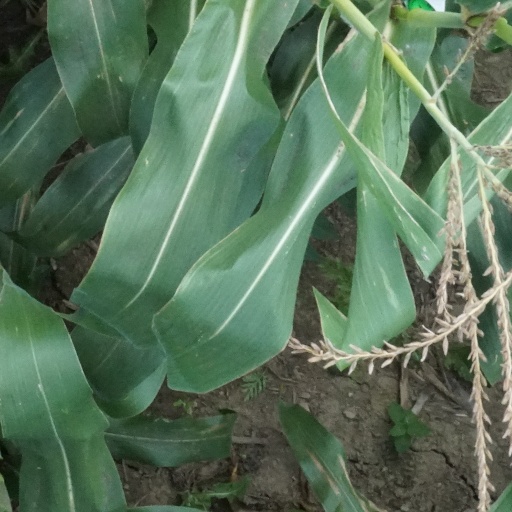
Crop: maize; corn